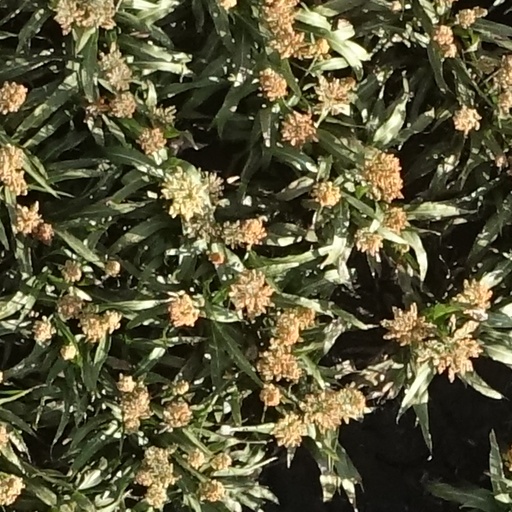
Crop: sorghum